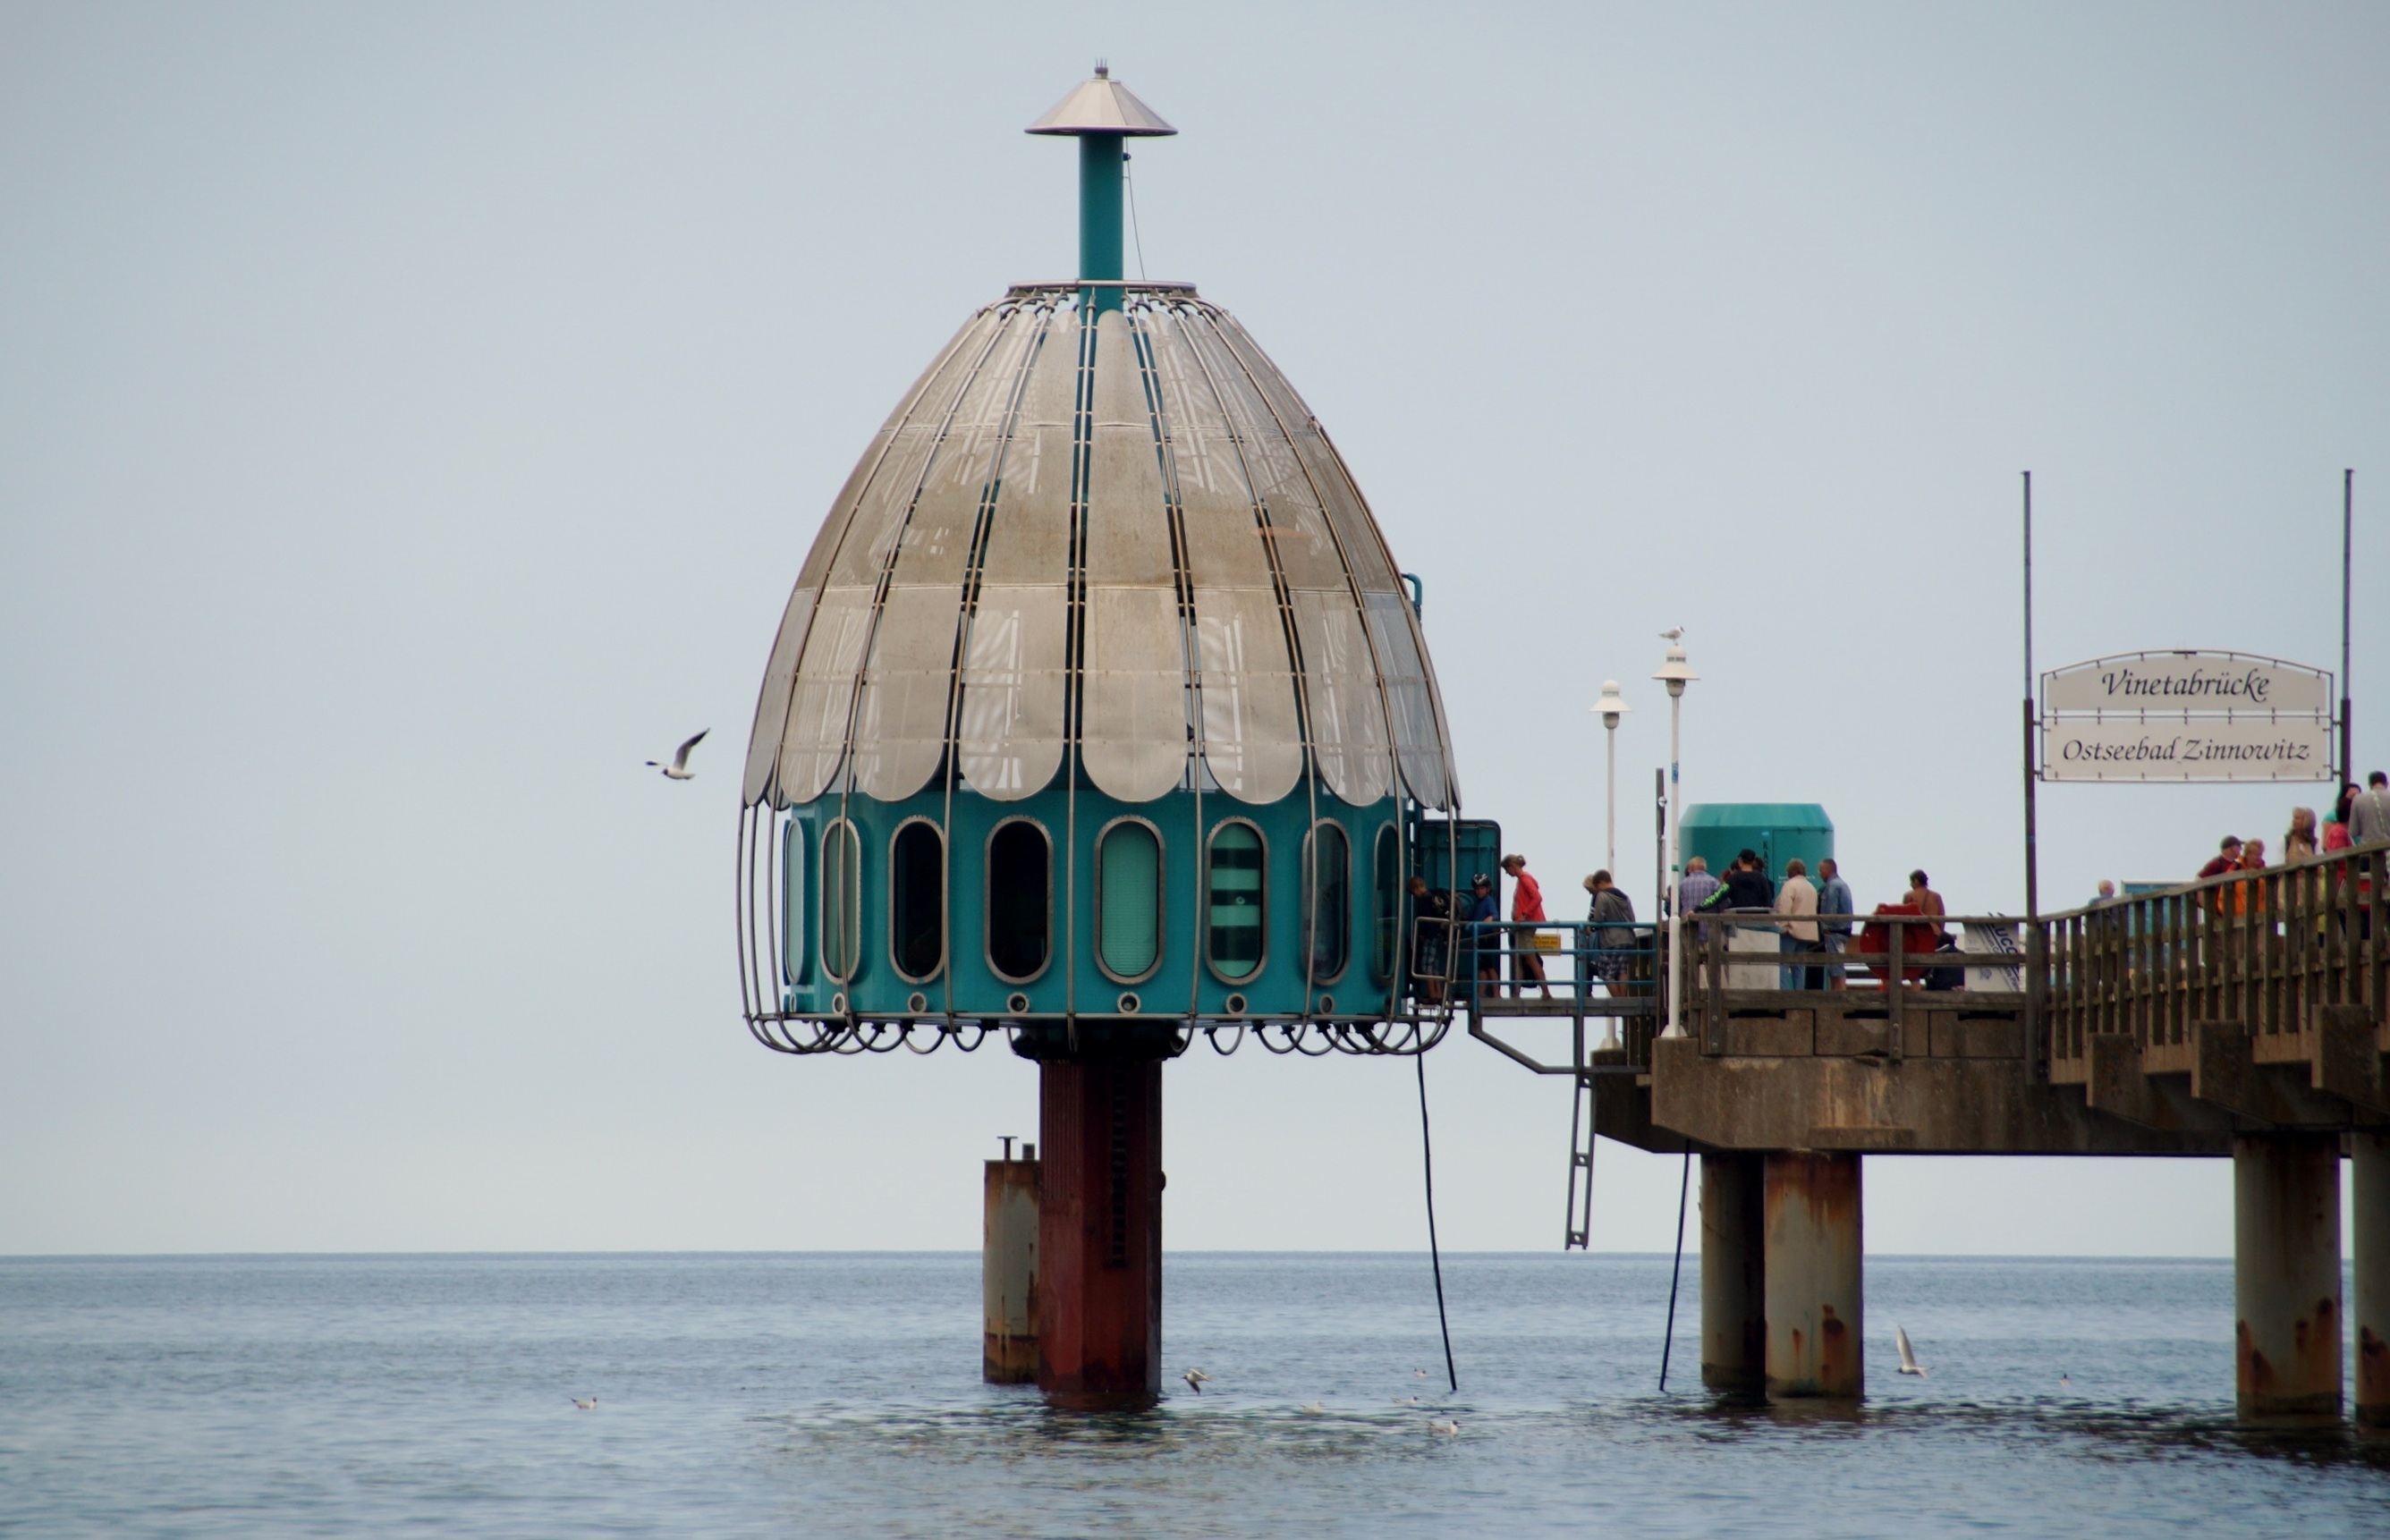
sea, water, pier, tower, landmark, draft, footbridge, zinnowitz, the baltic sea